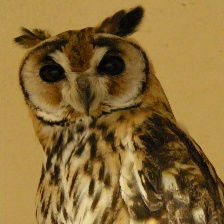
Species: STRIPED OWL
Scientific name: ASIO CLAMATOR
ImageNet parent category: great_grey_owl